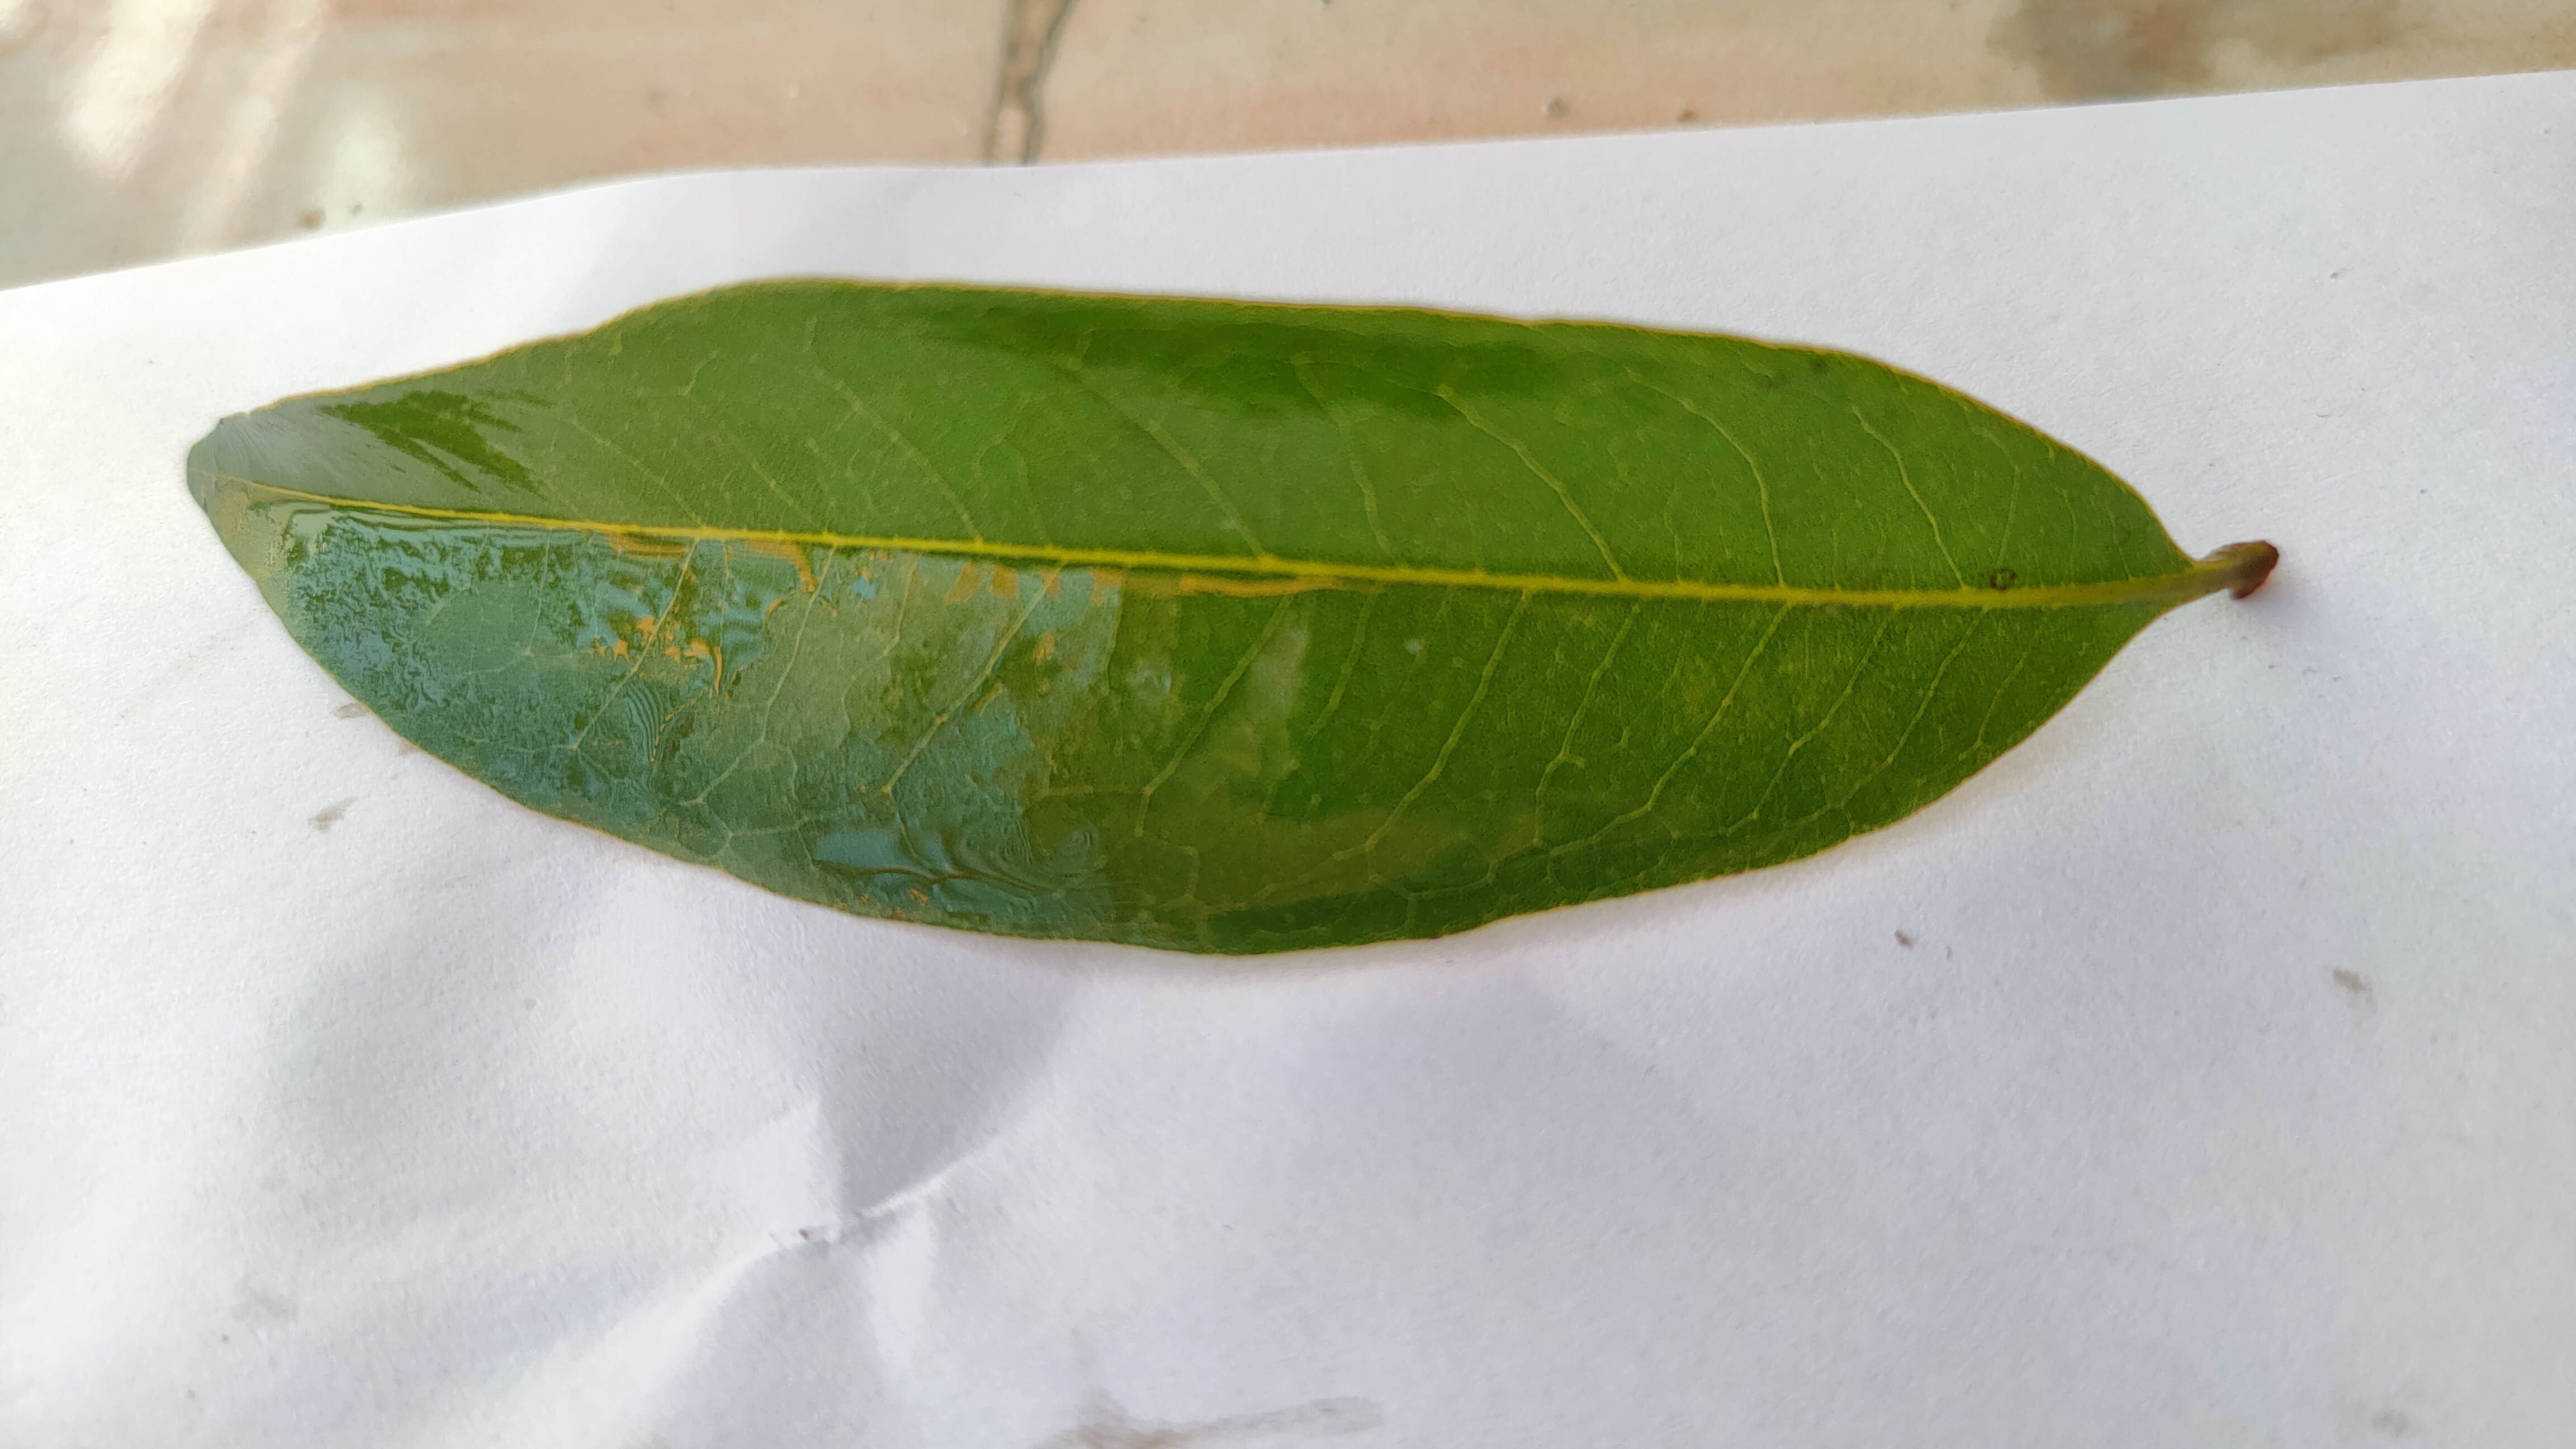
Leaf variety: Lychee